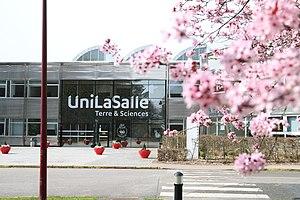
UniLaSalle est une école d'ingénieurs en Sciences de la Terre, du Vivant et de l'Environnement située à Beauvais et à Rouen (Mont-Saint-Aignan). Le campus de Beauvais accueille près de 1800 étudiants. Il se compose de deux bâtiments académiques (le principal étant représenté sur cette photo), de résidences étudiantes, d'un restaurant universitaire et d'infrastructures sportives.
L'Institut polytechnique UniLaSalle est l'une des 205 écoles d'ingénieurs françaises accréditées au 1ᵉʳ septembre 2019 à délivrer un diplôme d'ingénieur.